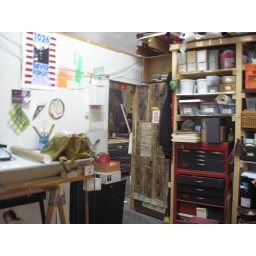
studio back wall by door